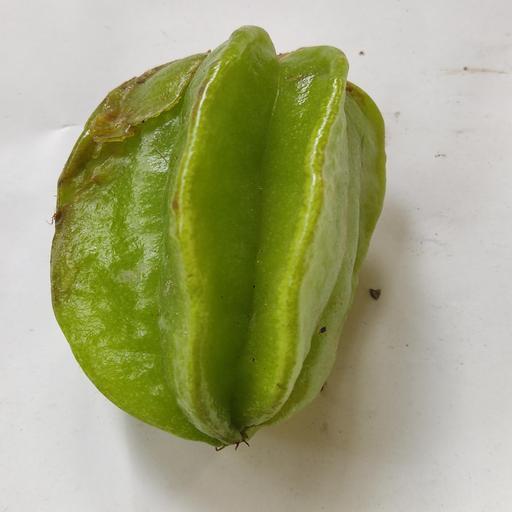
Crop type: Carambola